Stadttheater Passau

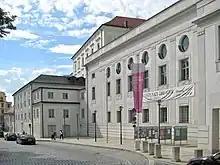

Stadttheater Passau is a theatre in Passau, Bavaria, Germany.